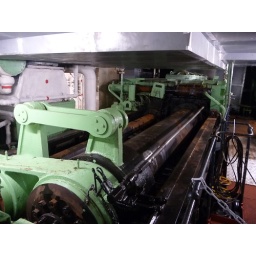
The fin itself sitting in the box in the background of this picture.